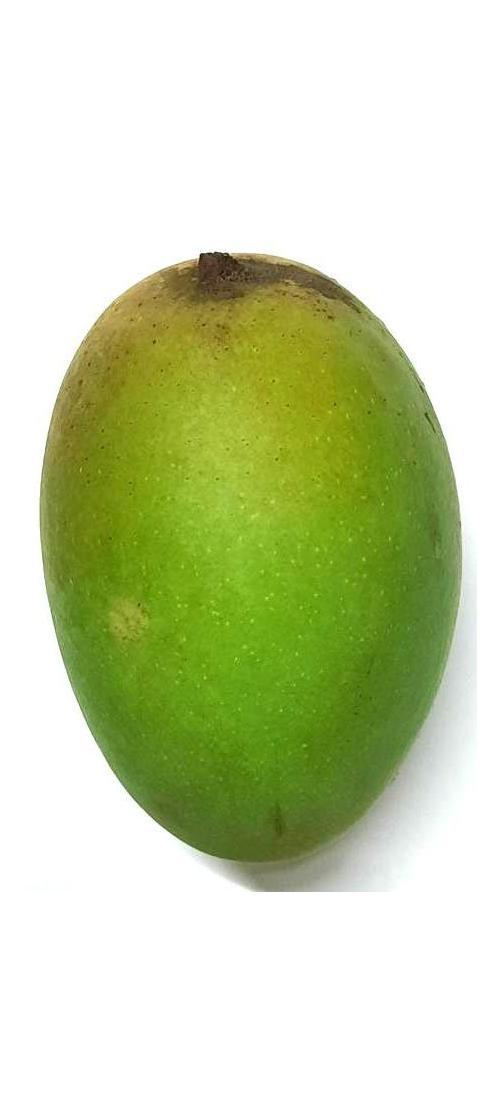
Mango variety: Shada